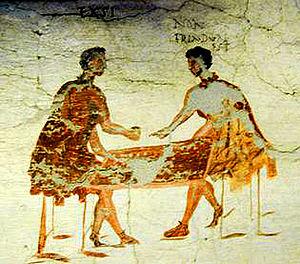
Caupona de Salvius Pompéi clients jouant aux dés
La cléromancie est l'art de dire l'avenir par tirage au sort. C'est un art divinatoire qui emploie comme agent révélateur un mouvement provoqué par l'homme et dirigé par le hasard, celui-ci étant considéré comme l'expression immédiate de la volonté divine.
La caupona, fut dans les grandes villes de l'Empire romain, un lieu de débit de vin. Dans les zones rurales, elle joua le rôle d'auberge.
En France, on désigne par vallée du Rhône la région située de part et d'autre du Rhône, en aval de Lyon, dans le sud-est de la France. C'est une région agricole française selon le classement de l'Insee. Elle se subdivise en plaine irriguée de la Crau, plaine maraîchère du Comtat Venaissin, coteaux viticoles produisant des vins AOC de renommée mondiale sur les rives droite et gauche du fleuve, polyculture de la Drôme provençale, grandes cultures de la plaine valentinoise, vergers de l’Isère, prairies des vallées de la Galaure et de l’Herbasse.